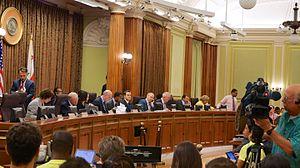
Le conseil de district de Columbia est l'organe législatif de District de Columbia, capitale fédérale des États-Unis d'Amérique. Le district jouit de l'autonomie, comme le prévoit la Constitution, mais il ne s'agit pas d'un État et il est placé sous le contrôle direct du Congrès. Par conséquent, les résolutions du Conseil doivent être ratifiées par le Congrès.